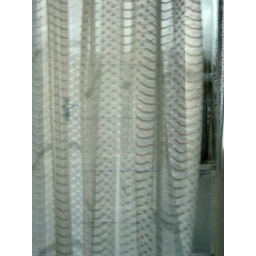
reflection in a glass door